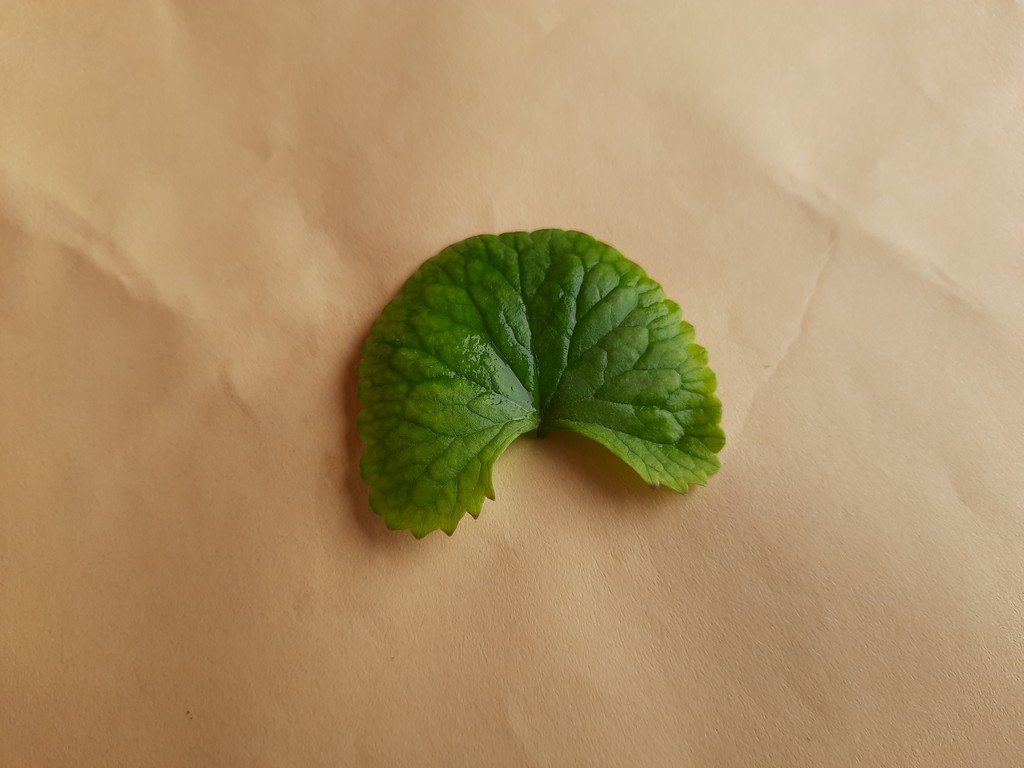
Label: Healthy